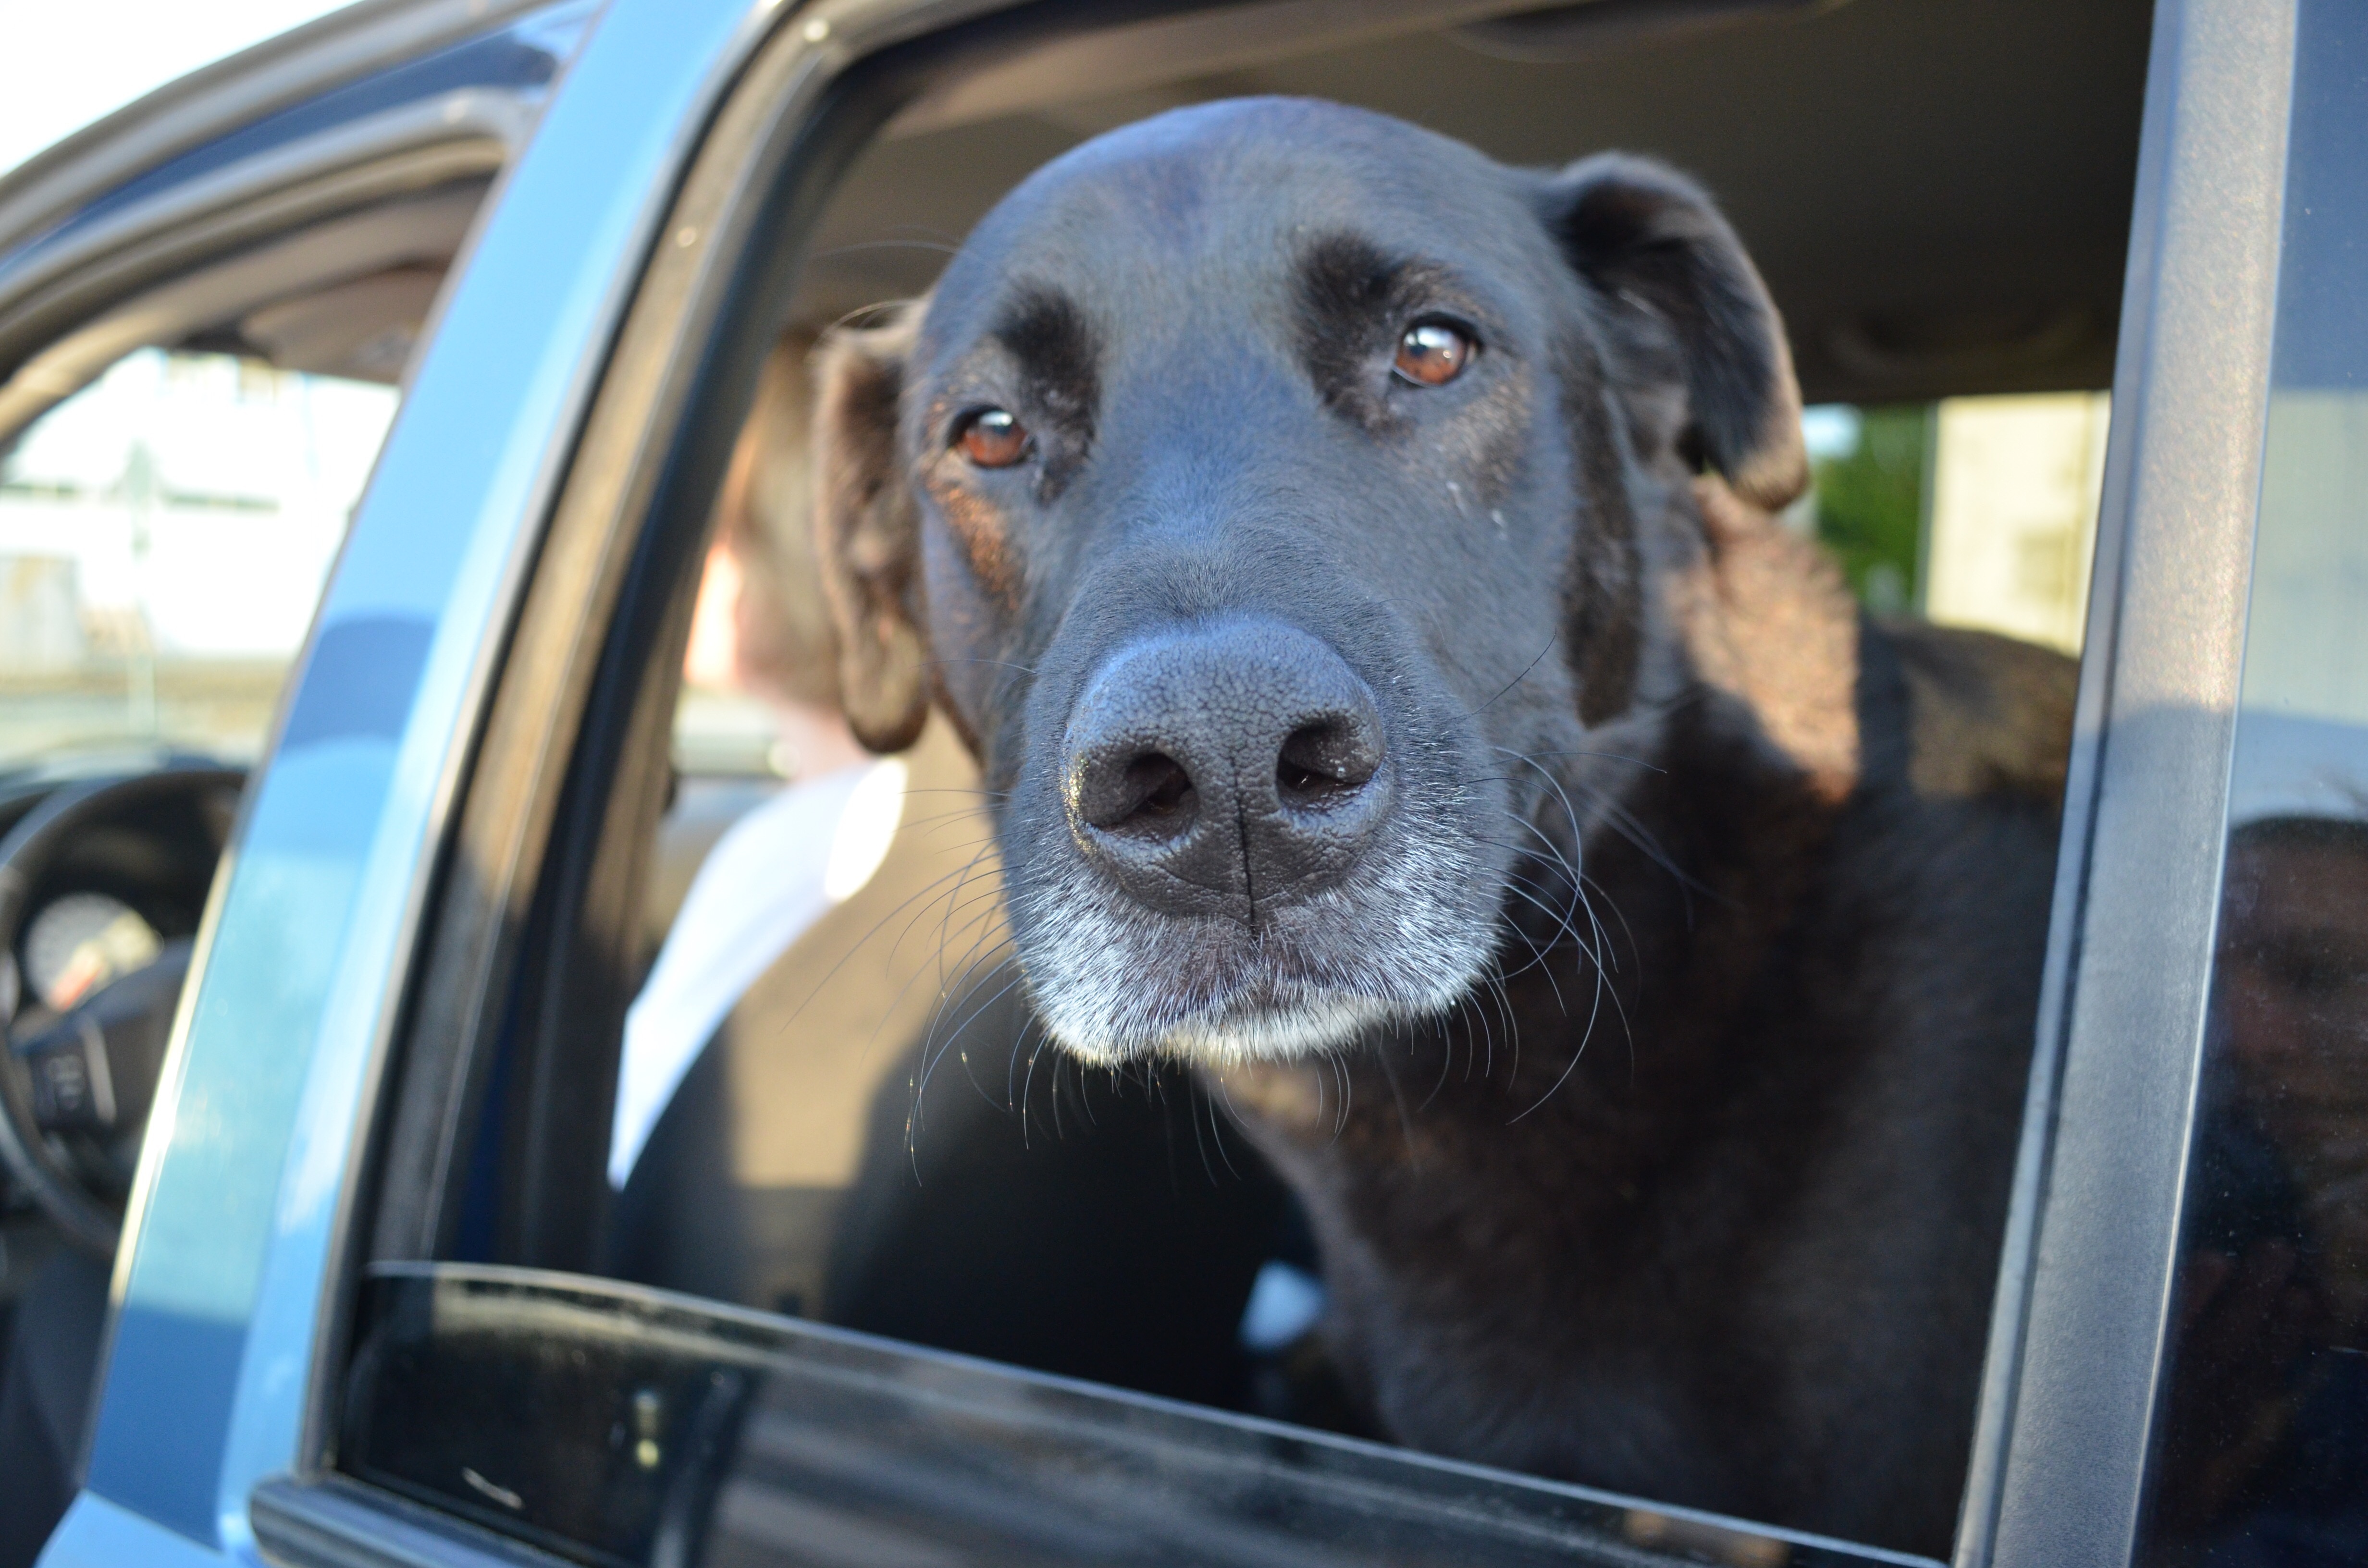
dog, animal, mammal, vertebrate, labrador retriever, labrador, lab, animal shelter, street dog, dog like mammal